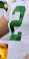
Number: 2